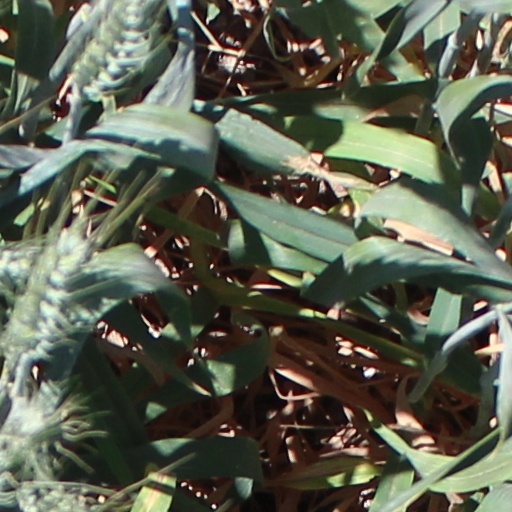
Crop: wheat